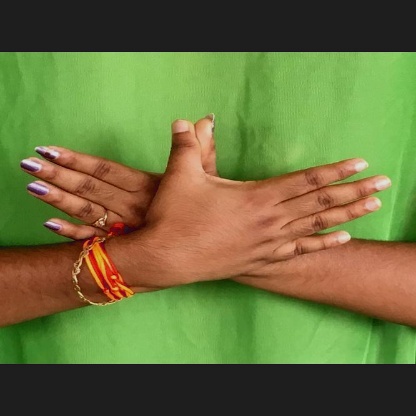
Mudra: Garuda